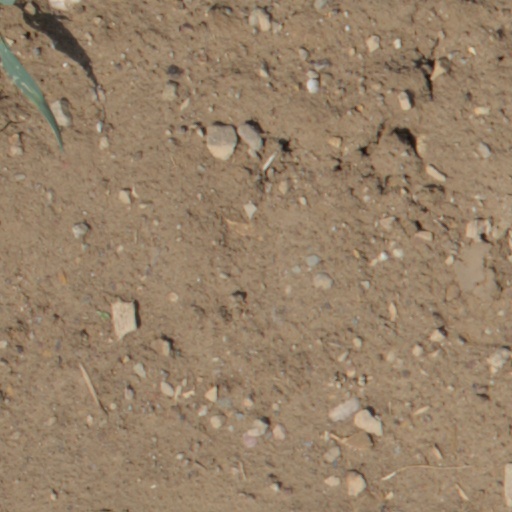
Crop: wheat